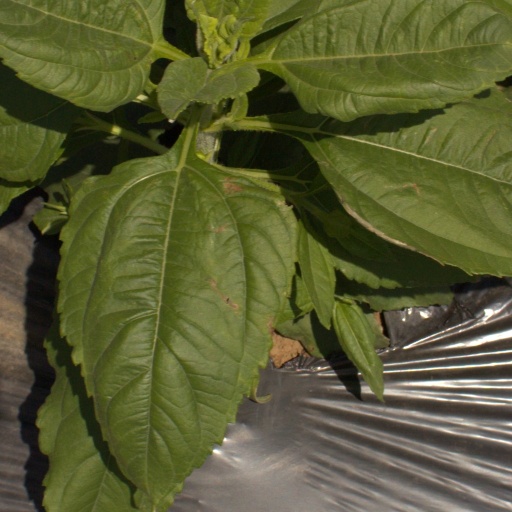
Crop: Jerusalem artichoke